Roland-Michel Barrin de La Galissonière

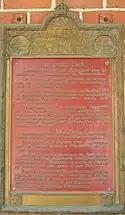
Historic plaque Fort-Saint-Jean 1926

La Galissonière is mentioned in a Fort Saint-Jean plaque erected by Historic Sites and Monuments Board of Canada 1926 at the Royal Military College Saint-Jean. "Constructed in 1743 by M. de Léry under orders from Governor la Galissonnière. This post was for all the military expeditions towards Lake Champlain. In 31 August 1760, Commandant de Roquemaure had it blown up in accordance with orders from the Governor de Vaudreuil in order to prevent its falling into the hands of the English. Rebuilt by Governor Carleton, in 1773. During the same year, under the command of Major Charles Preston of the 26th Regiment, it withstood a 45 day siege by the American troops commanded by General Montgomery."